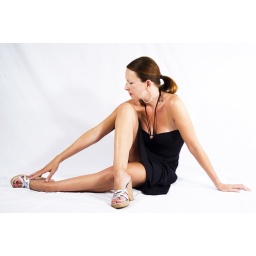
Studio shot - posing in a black dress